Stiepel Priory

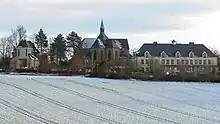

Stiepel Priory is a Cistercian monastery in Stiepel in Bochum, North Rhine-Westphalia, Germany.